345th Fighter Squadron

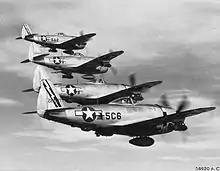
P-47 Thunderbolts of the 345th Fighter Squadron

The 345th Fighter Squadron is an inactive United States Air Force unit. Its last assignment was with the 350th Fighter Group stationed at Seymour Johnson Field, North Carolina. It was inactivated on 7 November 1945.